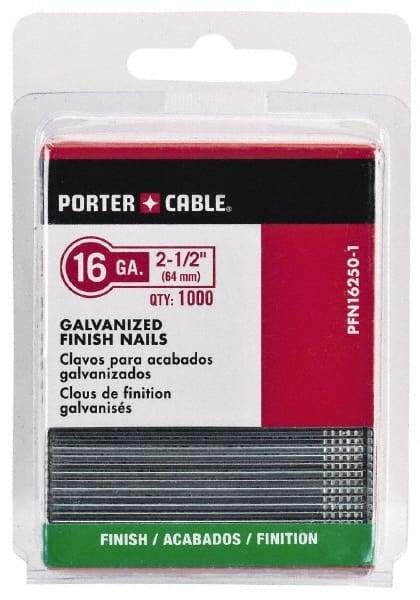
Porter-Cable - 16 Gauge 1-1/4" Long Finishing Nails for Power Nailers - Grade 2 Steel, Galvanized Finish, Straight Stick Collation, Chisel Point
Item #: 74963976 Brand: Porter-Cable Model #: PFN16125-1 Exact Tooling IR#: 04 Features and Benefits Finishing nails are used in molding, millwork, baseboards and other finishing applications. They have a small head for countersinking to hide the nail head after it is driven. Steel is strong and durable but less corrosion resistant than stainless steel. To improve its resistance to corrosion, it may receive additional finishes and coatings. Product Specifications Type Finishing Gauge 16 Length (Inch) 1-1/4 Material Steel Collation Type Straight Stick Finish/Coating Galvanized For Use With D51256K; D51257K; DC616K; DC616KA; FN16250K-2; FN250B; FN250C; FP32; IM250ll; NT65A; NT65A2; NT65A3; NT65M; NT65M2; R250SFA; SB-1664FN; T250-F16; T250S-F16 Point Type Chisel Material Grade Grade 2
Brand: Porter-Cable
Category: Hardware > Hardware Accessories > Hardware Fasteners > Nails > Finishing Nails